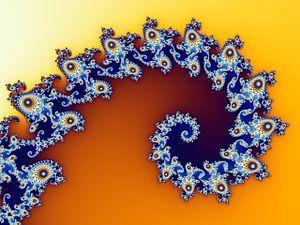
En mathématiques, l'ensemble de Mandelbrot est une fractale définie comme l'ensemble des points c du plan complexe pour lesquels la suite de nombres complexes définie par récurrence par :
Une spirale logarithmique est une courbe dont l'équation polaire est de la forme :
Une figure fractale est un objet mathématique, telle une courbe ou une surface, qui présente une structure similaire à toutes les échelles.